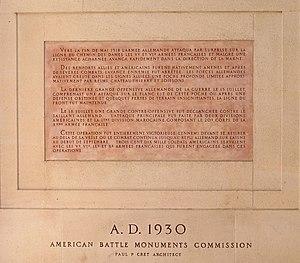
Plaque commémorative apposée sur le Monument Américain de Château-Thierry. Cette plaque donne les différentes phases de la bataille de Château-Thierry (1918).
La seconde bataille de la Marne, parfois appelée bataille de Reims, est une série d'offensives allemandes et de contre-offensives alliées, qui se sont déroulées dans le Nord-Est de la France du 27 mai au 6 août 1918, avec des événements décisifs du 15 au 20 juillet 1918.